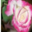
Label: rose